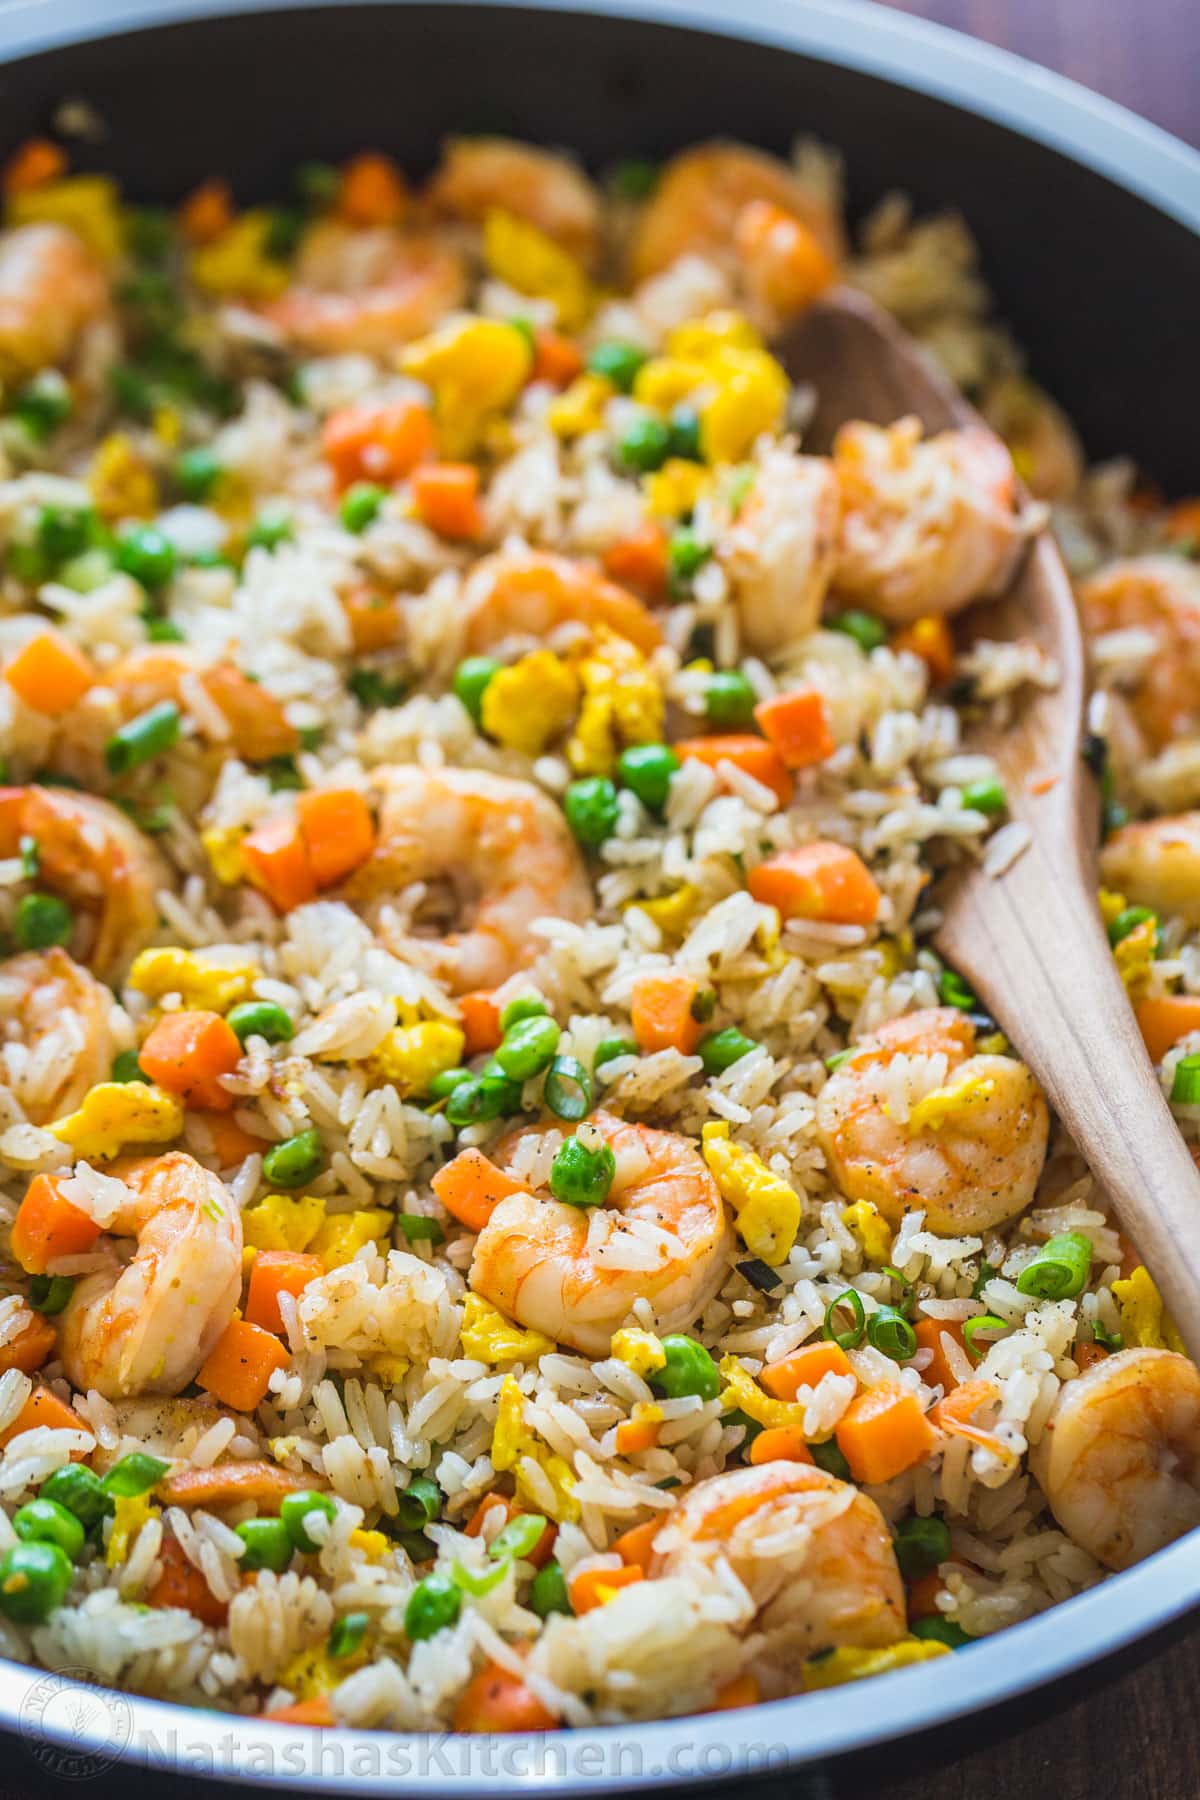
Dish: fried_rice